Jack Layton

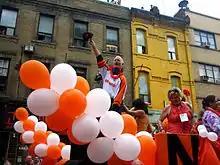
Layton making an appearance in Toronto's Pride Parade in 2009

The 40th session of Parliament began on November 27, 2008, with a fiscal update by the Conservatives that outlined their agenda for the upcoming term. This included a temporary suspension of federal employees' right to strike and a removal of monetary subsidies for political parties. All three opposition parties including the NDP stated that they could not support this position. Layton along with Liberal leader Stéphane Dion and Bloc Québécois leader Gilles Duceppe began negotiations to form a coalition that would replace the Conservatives as the government. The three opposition parties planned to table a motion of non-confidence in the House of Commons, and counted on the likelihood that the Governor General Michaëlle Jean, would invite the coalition to govern instead of dissolving parliament and calling an election so soon after the last election.